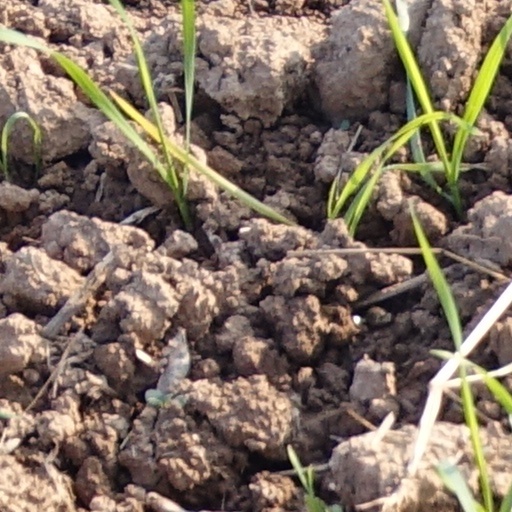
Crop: wheat